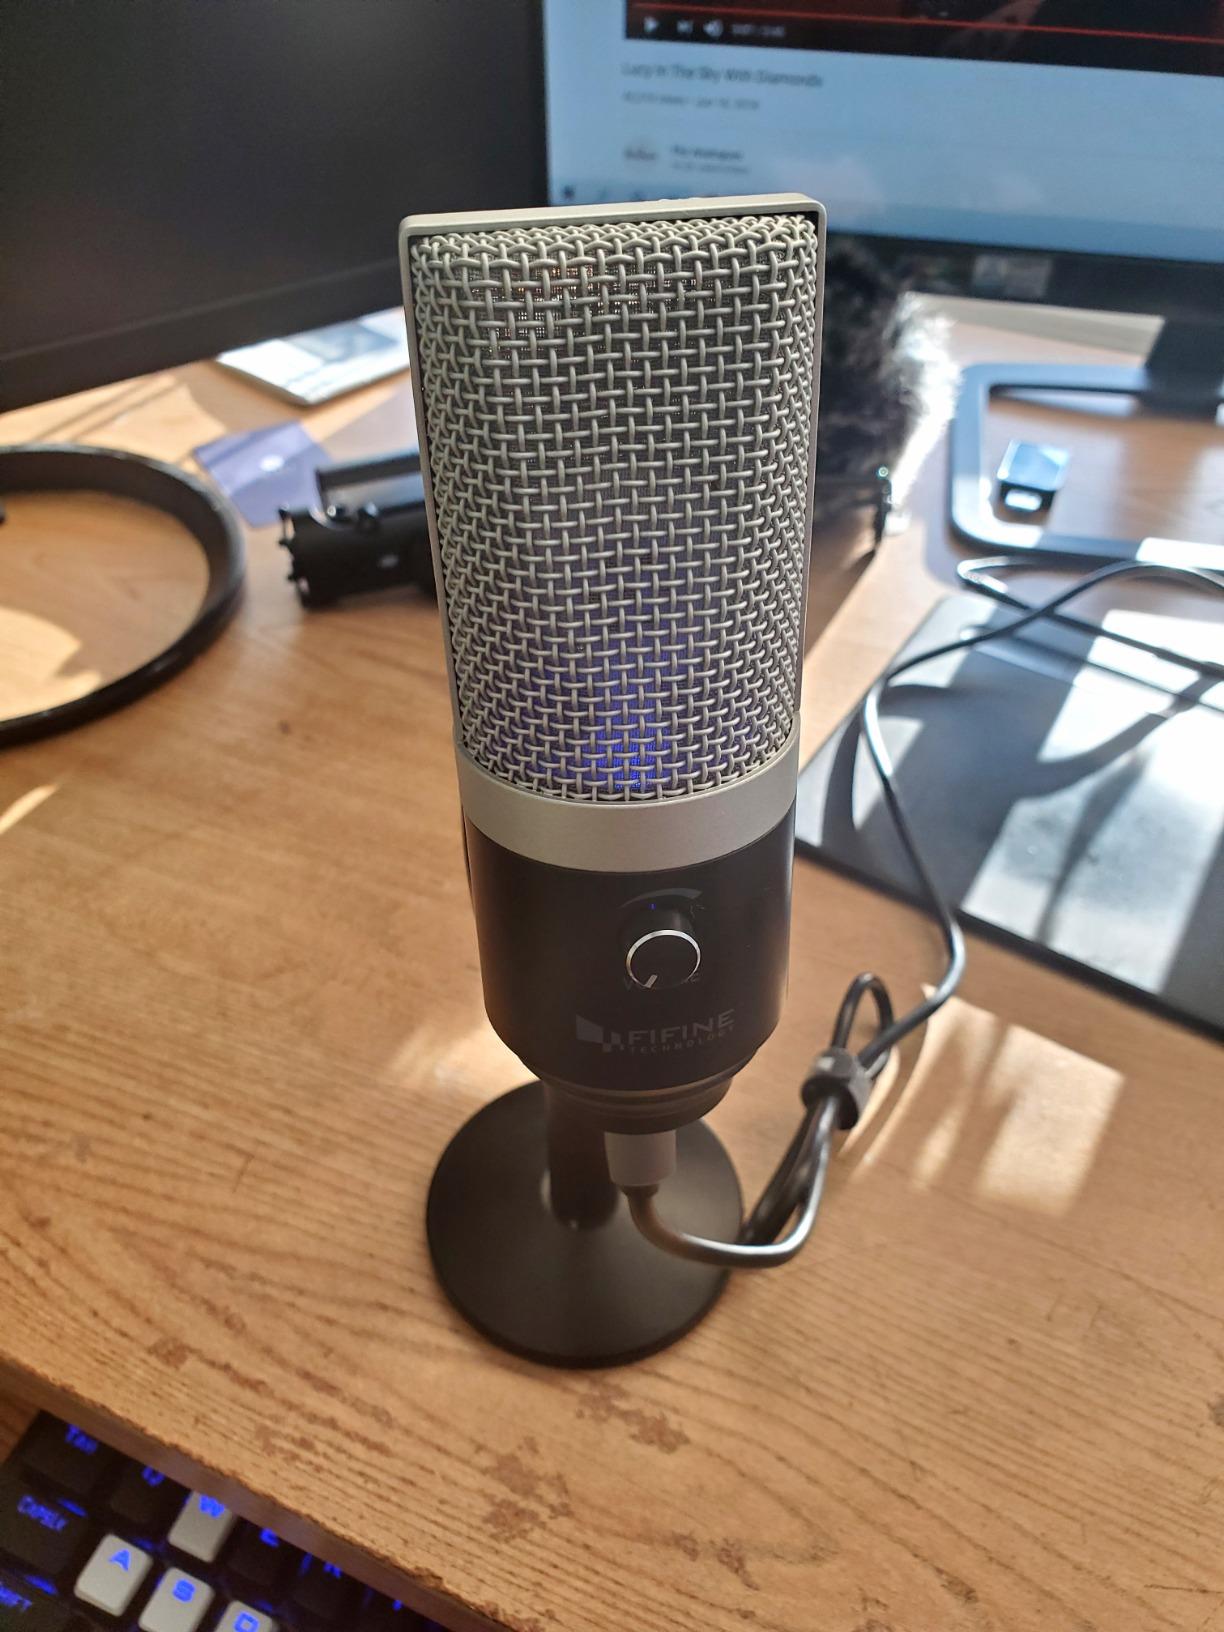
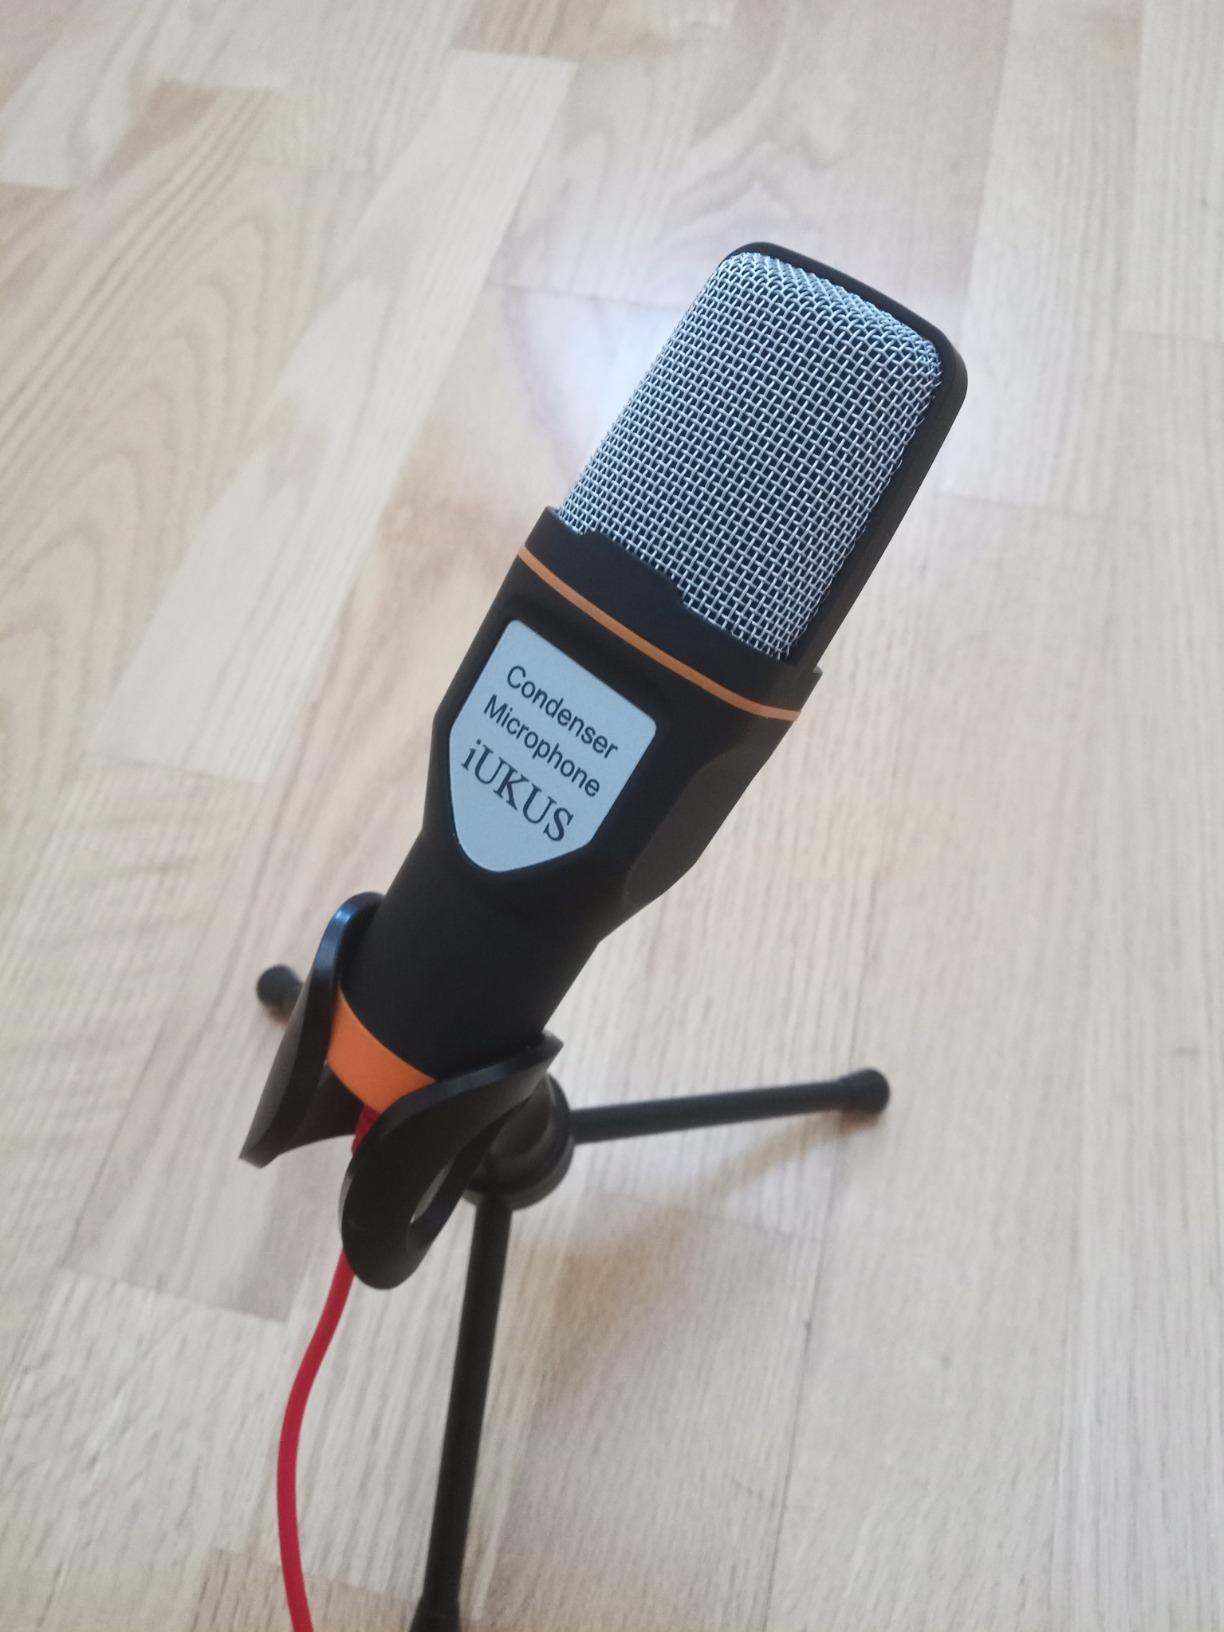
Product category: microphone
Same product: no